Elijah Wood

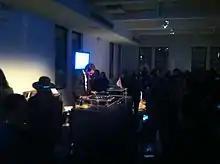
Wood DJing at the box.com launch party in 2012

Wood's first starring television role came in the FX series, "Wilfred," where he played Ryan Newman, who is described as "an introverted and troubled young man struggling unsuccessfully to make his way in the world until he forms a unique friendship with Wilfred, his neighbor's canine pet." The pilot episode was shot in the summer of 2010, and the series lasted four seasons, with the final episode airing in the U.S. on August 13, 2014. For his role, Wood received a nomination for the Satellite Award for Best Actor – Television Series Musical or Comedy in 2011.